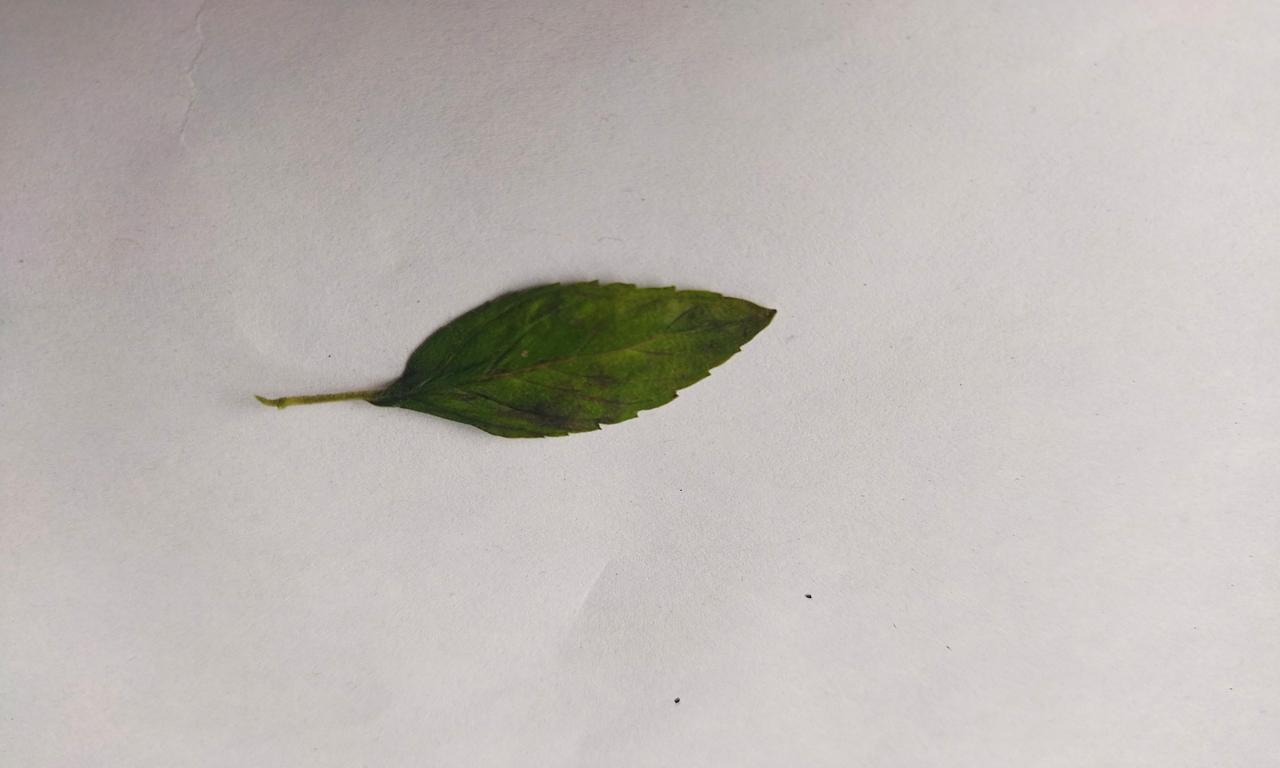
Label: Spoiled